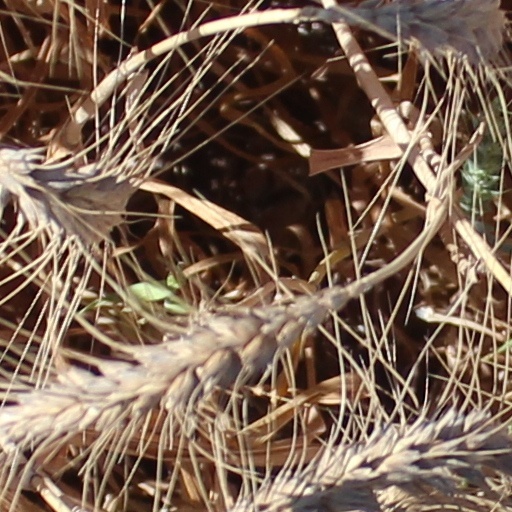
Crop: wheat